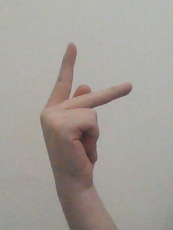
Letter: dha